Military band

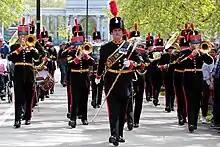
The oldest band in the British Army is the Royal Artillery Band, which can trace its origins to the Battle of St. Quentin, in 1557.

Italy has a long tradition of military music. Today, within the Italian Armed Forces, Italian military bands (called in the Italian language as both either "banda" or "fanfara") have an instrumentation order similar to British, French, and American military bands, although it retains the Italian musical flavor and heritage.